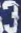
Number: 3